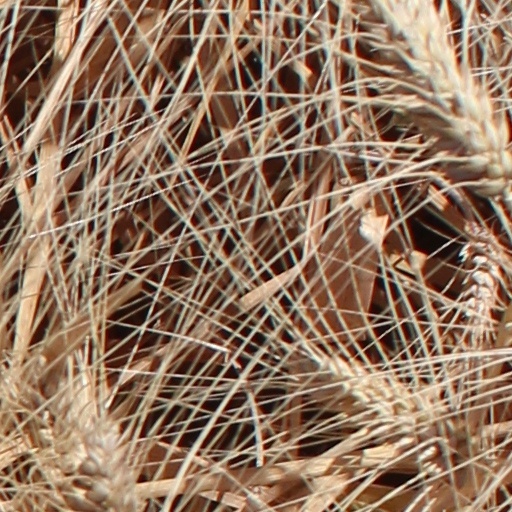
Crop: wheat